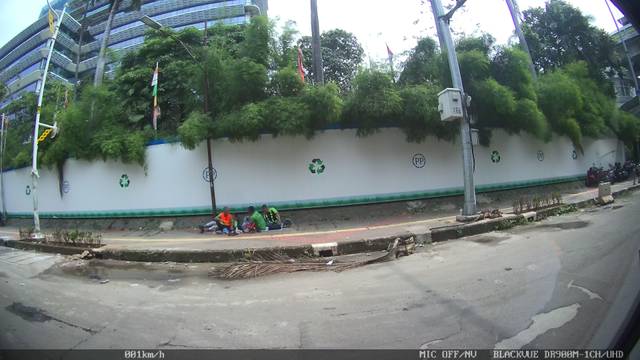
Region: Indonesia
Coordinates: -6.241, 106.798